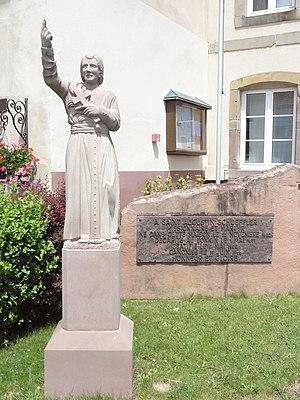
Mittelbronn (Moselle) maison natale et statue Saint Augustin Schoeffler
Augustin Schoeffler ou Schœffler est un saint et martyr français de l'Église catholique et membre de la Société des missions étrangères de Paris. Prêtre en Lorraine, il rejoint les Missions Étrangères de Paris en 1846. Il a travaillé comme missionnaire en Indochine et fut l'un des deux missionnaires français martyrisés au Tonkin entre 1847 et 1851.
Mittelbronn est une commune française située dans le département de la Moselle en région Grand Est.